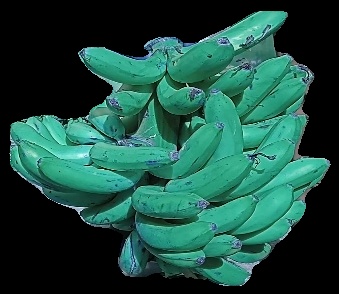
Variety: pachbale
Grade: grade3